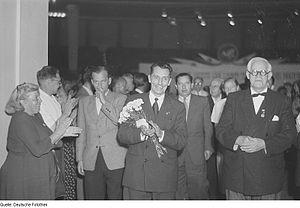
Jean Frédéric Joliot, dit Frédéric Joliot-Curie, né le 19 mars 1900 à Paris et mort le 14 août 1958 dans la même ville est un physicien et chimiste français. Il a obtenu le prix Nobel de chimie en 1935 avec son épouse Irène Joliot-Curie. Il a été professeur au Collège de France, directeur de l'Institut du radium, et membre de l'Académie des sciences. Il a joué un rôle majeur comme Haut-Commissaire dans les débuts de l'exploitation de l'énergie atomique en France dans l'immédiat de l'après Seconde Guerre mondiale.